Exercise Grand Slam

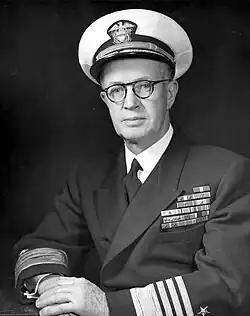
Admiral Robert B. Carney, USN - NATO CINCSOUTH (1951–1953)

The exercise took place in the Mediterranean Sea between 25 February and 16 March 1952. Over 200 warships from the U.S. Sixth Fleet, British Mediterranean Fleet, French Mediterranean forces, and the Italian Navy deployed from bases in the British Isles, Southern France, Italy, Gibraltar, Malta, and North Africa for Exercise Grand Slam.